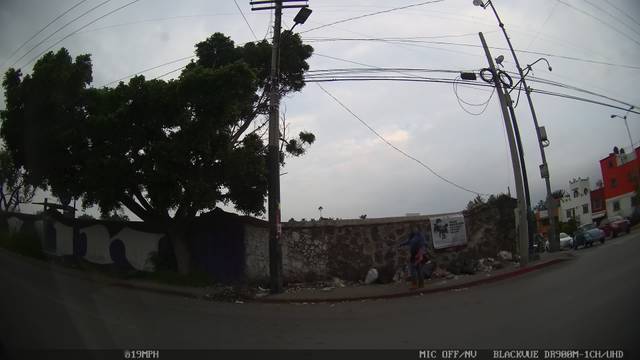
Region: Mexico
Coordinates: 18.924, -99.24